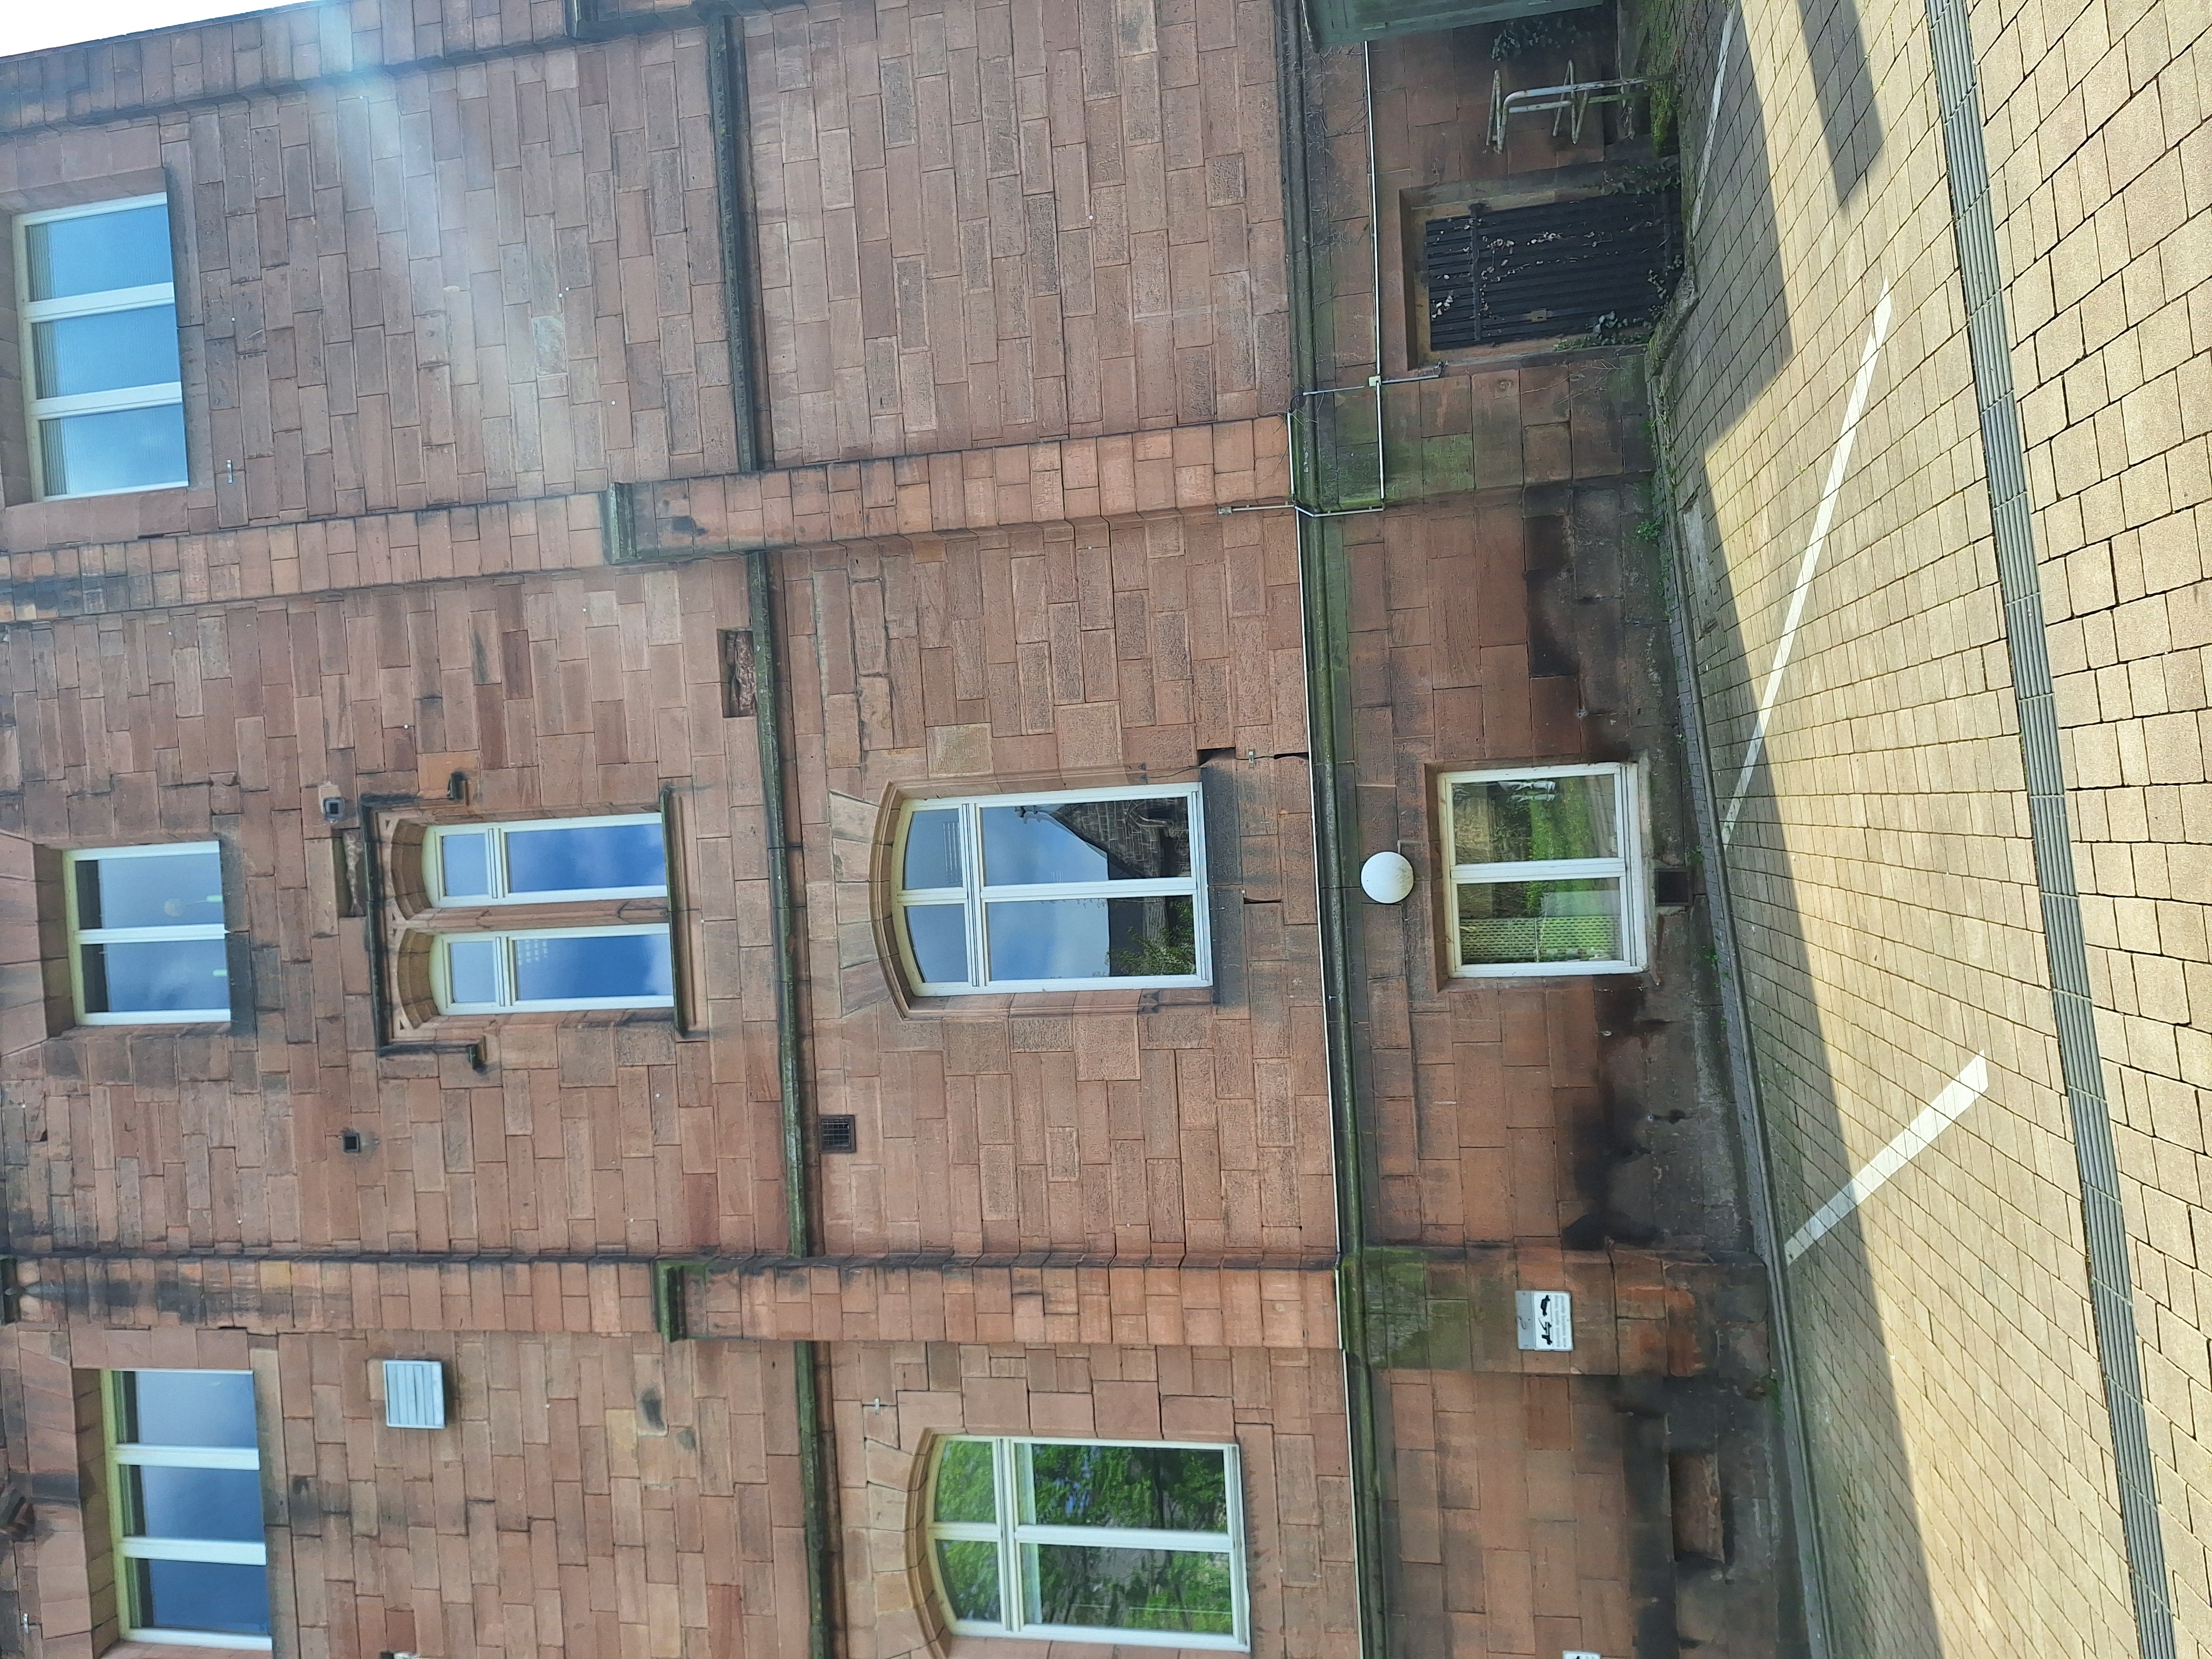
Building: Pilgrimstein 2